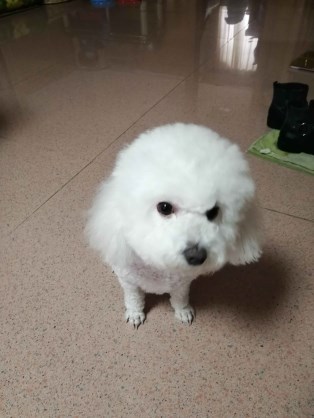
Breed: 2925-n000114-toy_poodle